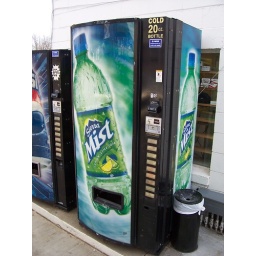
A fairly recent-looking Sierra Mist bottle vending machine in Syracuse, Ohio. I've only seen this design once so far.